List of MPBL arenas

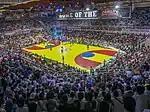
An MPBL game held at Mayor Vitaliano D. Agan Coliseum in 2018.

In the Maharlika Pilipinas Basketball League (MPBL), games are played in various venues across the country. This list includes all venues the MPBL has used for their games. Every team in the league has a designated home venue that is used throughout the season, and is where the team plays its home games. The final game of each gameday, the primetime game, usually has the host team participating in the game.